Stockholm International Peace Research Institute

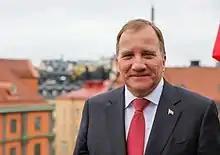
Stefan Löfven, Chair of SIPRI Governing Board

The Director, who is appointed by the Swedish Government, has the main responsibility for SIPRI's work programme. Dr Bates Gill served as SIPRI Director from 2007 to 2012. In September 2012, the Swedish Government appointed the German economist Tilman Brück as his successor. Brück held the position of SIPRI Director from January 2013 to June 2014. In June 2014 the SIPRI Governing Board appointed Dr Ian Anthony as Director for an interim period. The current Director, Dan Smith, was appointed in September 2015.